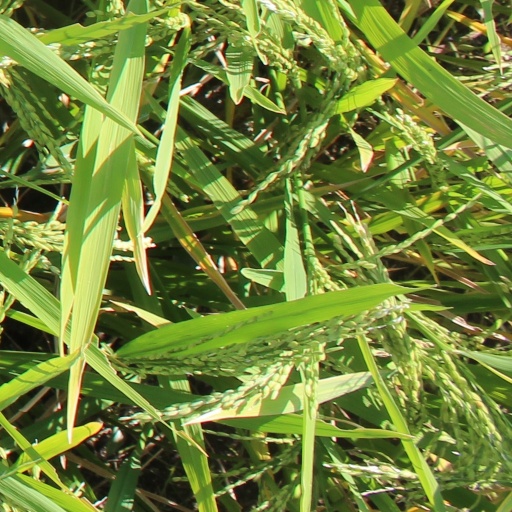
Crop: rice